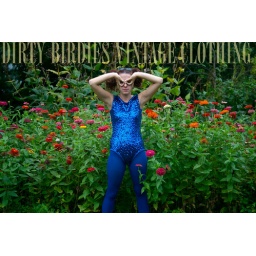
dirty birdies vintage: circus girl in blue